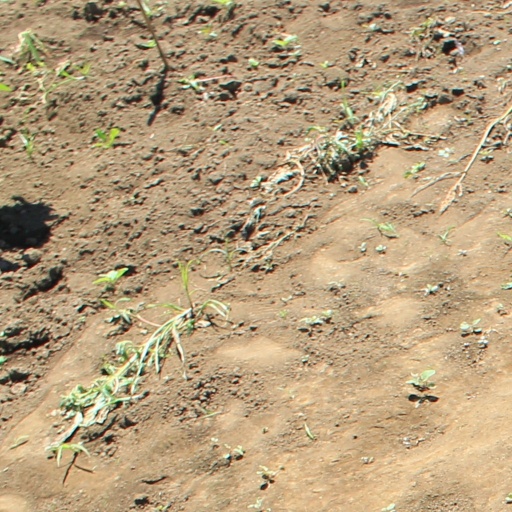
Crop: soybean